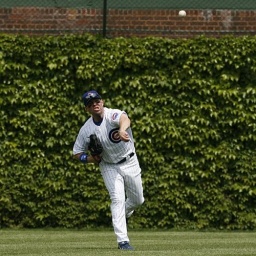
Cubs Game Day Photo of Jim Edmonds throwing a ball in from center field